Kautik International Student Film Festival

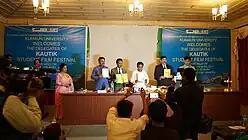
Artistic director Shalini Shah with ministers, university councillors, et al.

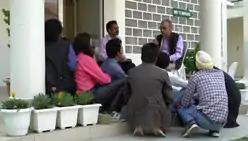
FTII director Bhupendra Kainthola offers valuable tips to the student organisers.

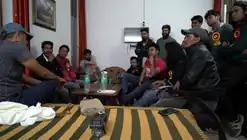
Kamaljeet Negi offers cinematography tips to the student organisers.

Kautik International Student Film Festival is a 10-day competitive international student film festival, organised by CEFM-the Hermitage, Kumaun University, Nainital, Uttarakhand, in association with the Himalayan Society for Art, Culture, Education, Environment and Film Development (HIMACEEF) promoted by filmmakers/academicians Rajesh Shah (the Festival Director; FTII—Cinematography batch of 1992) and National Award winning documentary filmmaker Shalini Shah. The duo are film faculty members at the University. The festival is attended by students, theatre artistes, cinematographers, filmmakers and ministers.